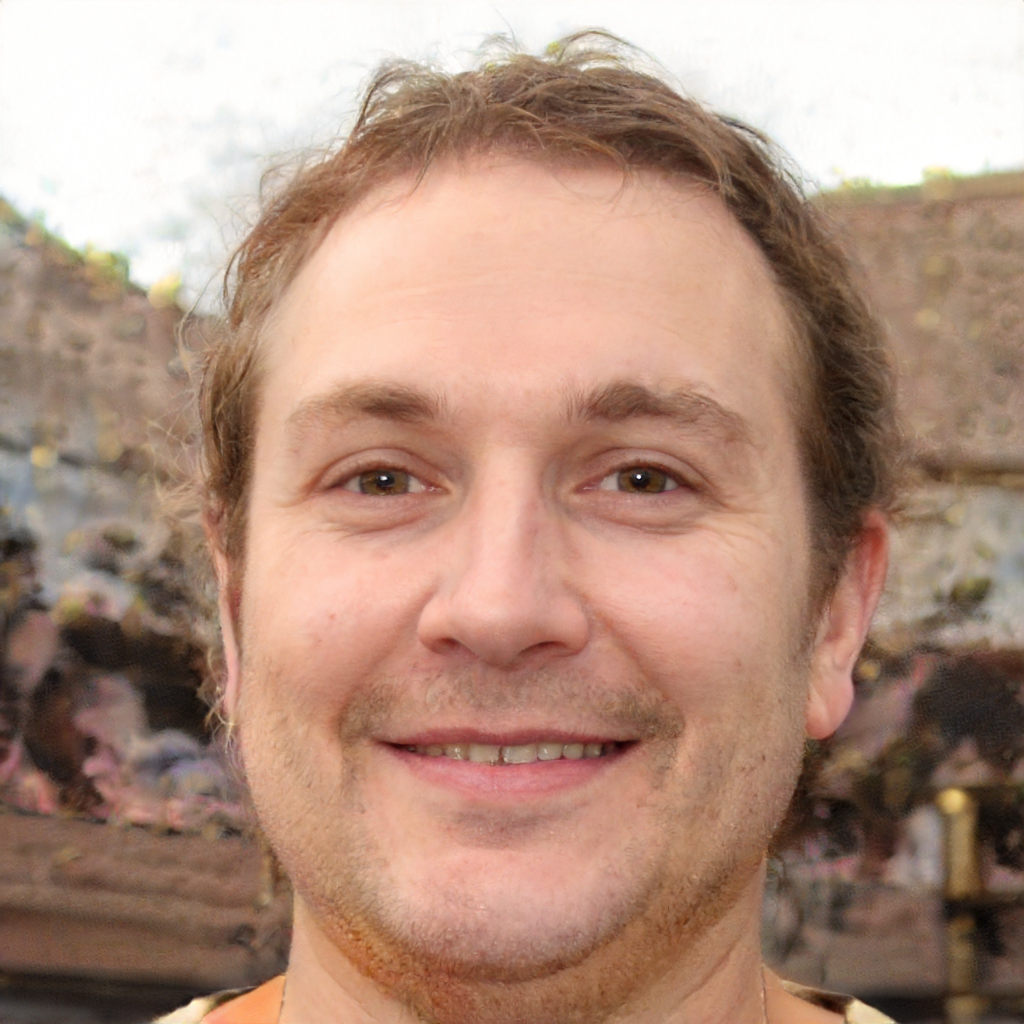
Gender: Male